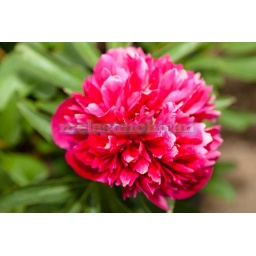
Peony is a name for plants in the genus Paeonia, the only genus in the flowering plant family Paeoniaceae.